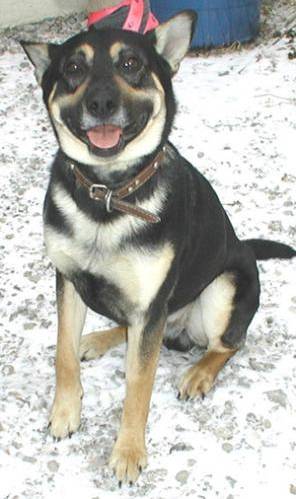
Label: dog